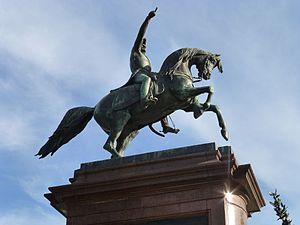
Louis-Joseph Daumas, né à Toulon le 24 janvier 1801 et mort à Paris le 22 janvier 1887, est un sculpteur et médailliste français.